Hubei University of Chinese Medicine

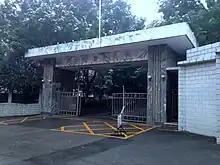
School's gate

The history of Hubei University of Chinese Medicine dates back to 1958 when it was first founded as Hubei Vocational School of Traditional Chinese Medicine. In 2003, the university was renewed by combining with Hubei College of Medical Laboratory Sciences.